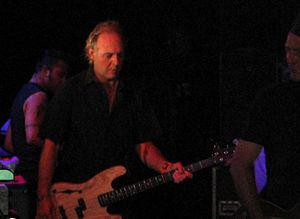
Martin Glover, bassiste et producteur de musique également connu sous le nom de Youth, en concert avec Killing Joke à Paris, le Trabendo, 27 sept. 2008